Water supply and sanitation in Italy

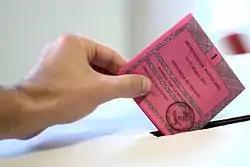
In the June 2011 referendum Italians voted against water privatization.

In June 2011, a double referendum abrogated compulsive competitive tendering and the requirement to remunerate the capital of utilities when setting tariffs. More than 27.6 million Italians voted, 95% of them against water privatisation. The referendums thus moved the legal framework back to the original Galli Law. The Berlusconi government, in office until November 2011, then tried to reintroduce norms abolished by the referendum through the back door, but was prevented from doing so through a 2012 Supreme Court decision. In December 2011 the government integrated the new National Water Agency into the existing Italian Regulatory Authority for Electricity and Gas, now renamed Italian Regulatory Authority for Electricity, Gas and Water through Law 214/11.